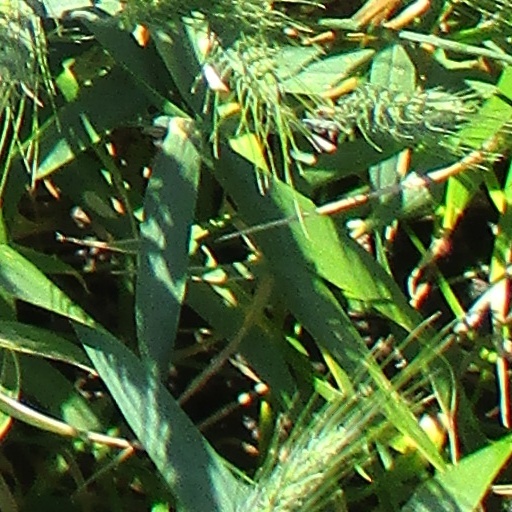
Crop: wheat